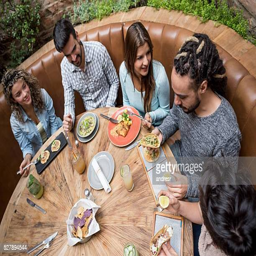
happy friends eating at a restaurant